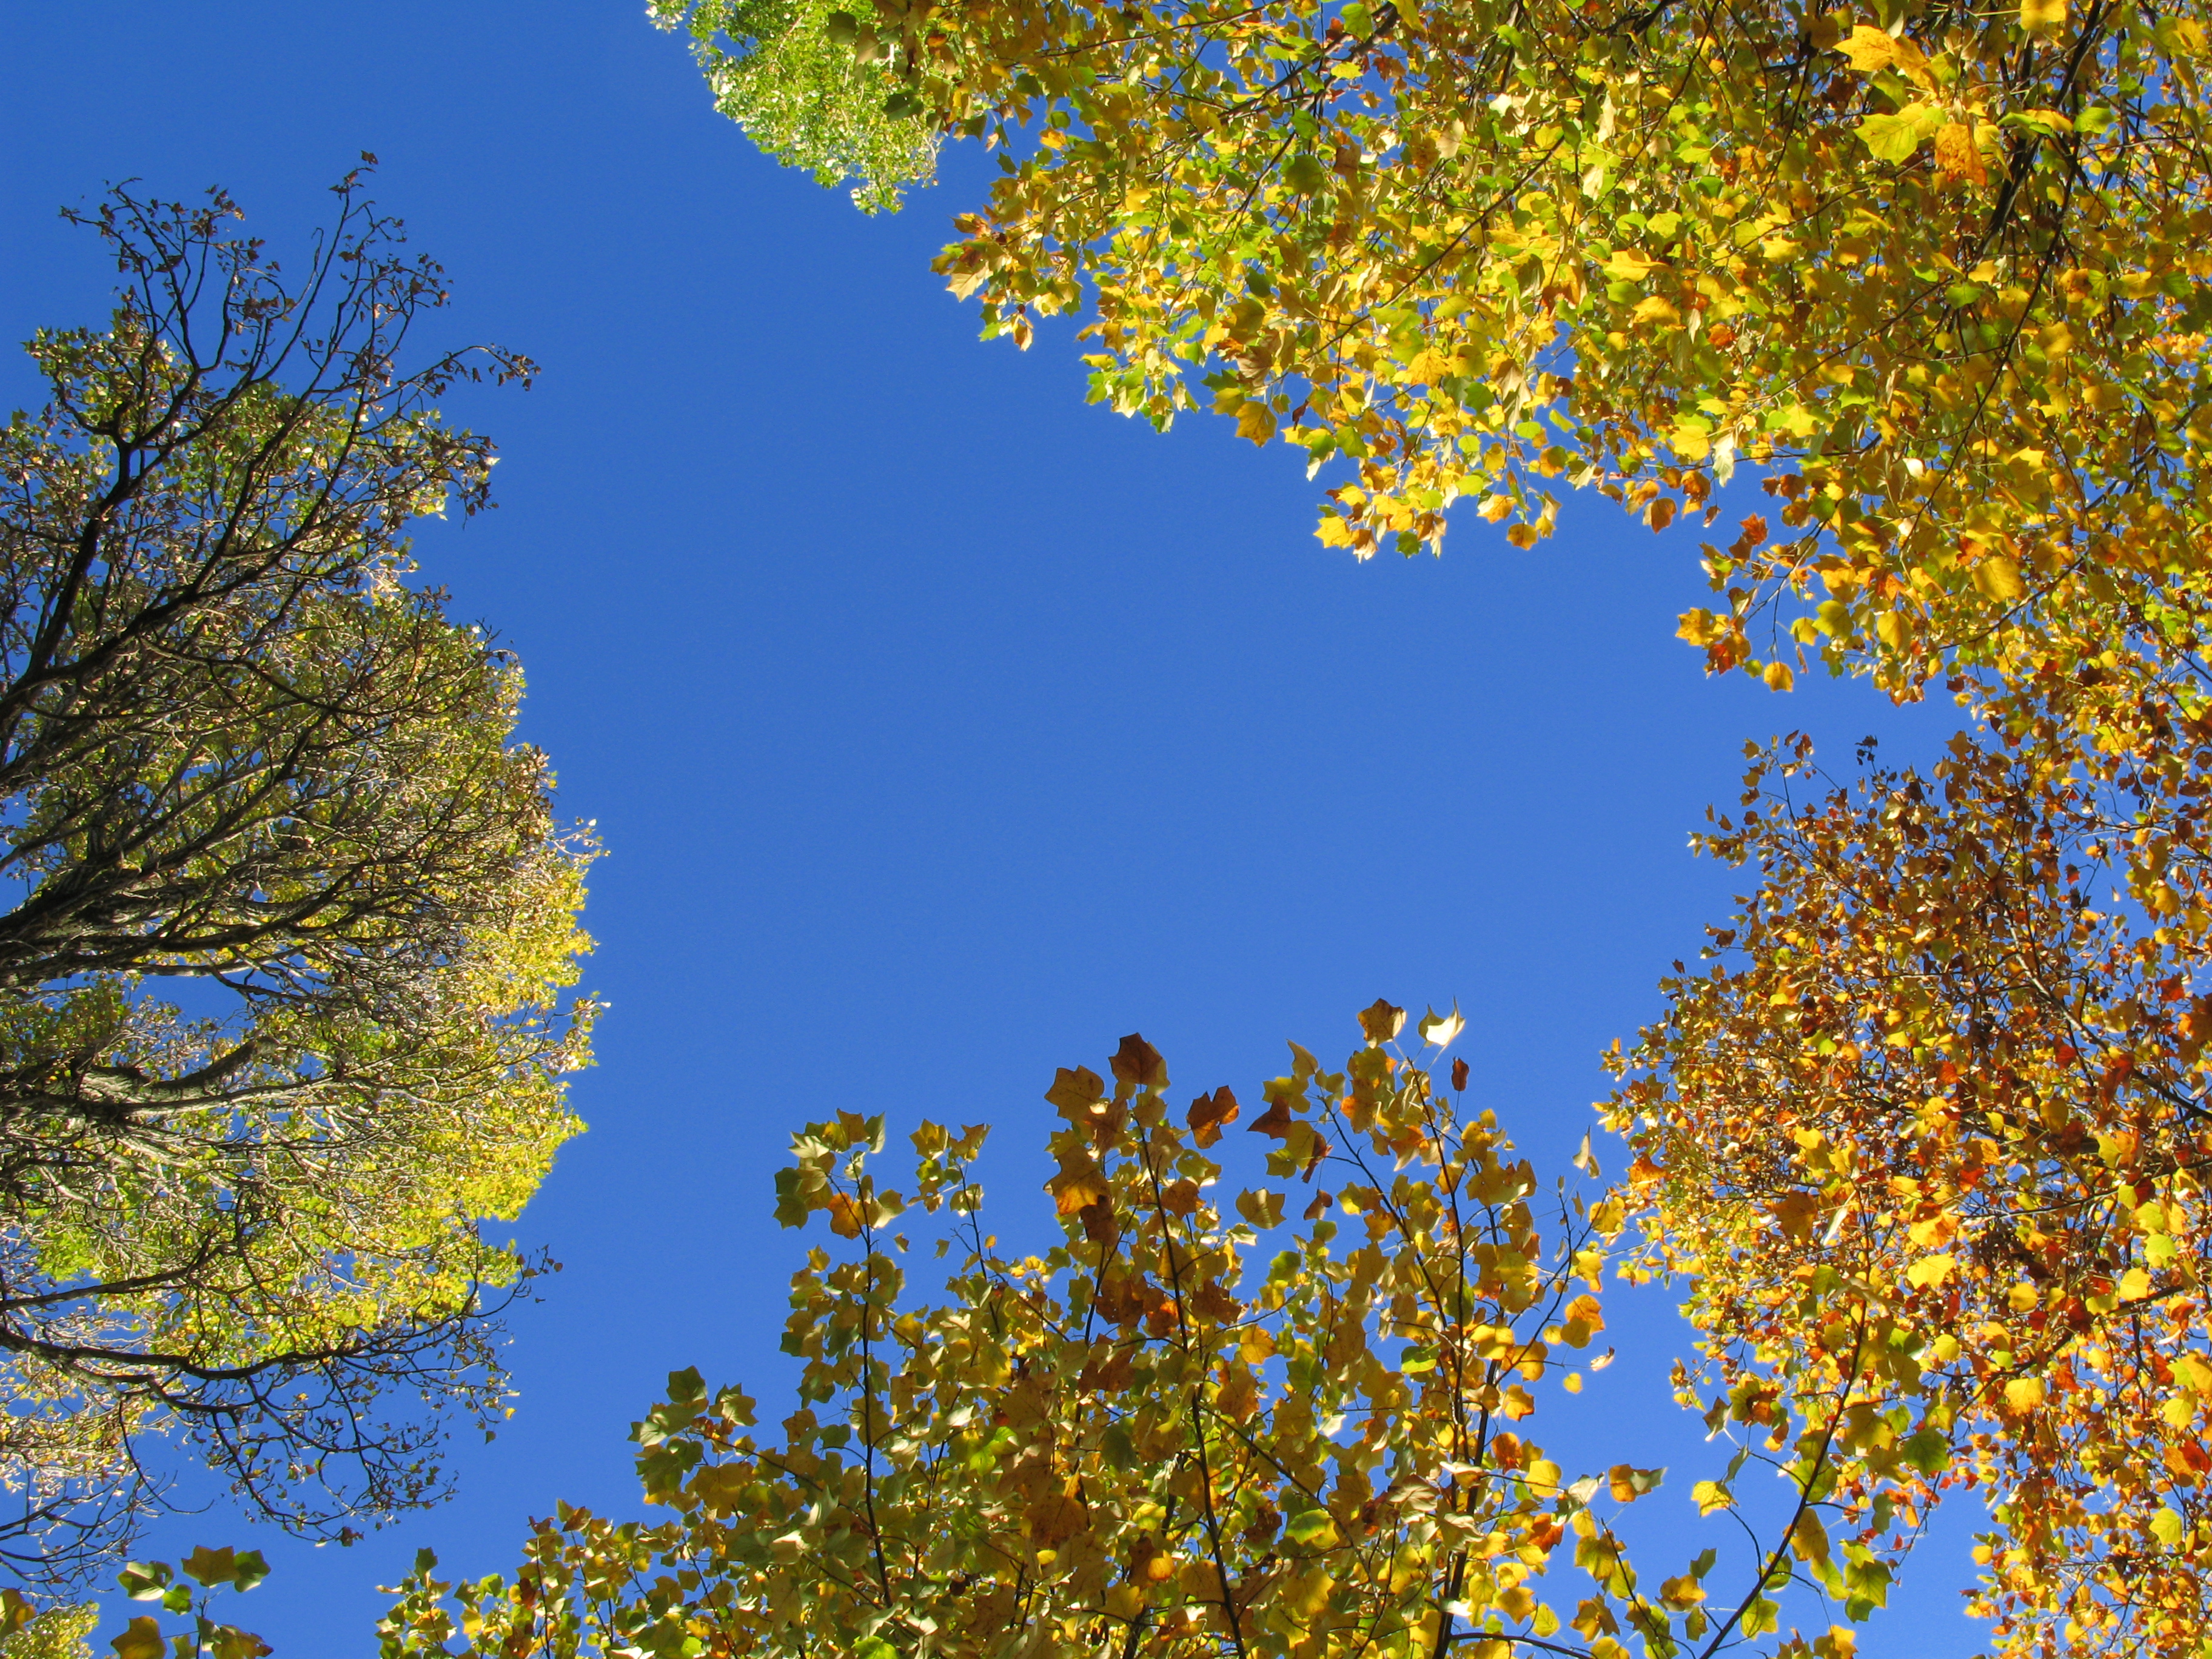
tree, nature, forest, branch, plant, sky, meadow, sunlight, leaf, flower, reflection, high, autumn, yellow, season, deciduous, hires, woodland, ecosystem, hi, res, powershotg7, canong7, maidenhair tree, biome, woody plant